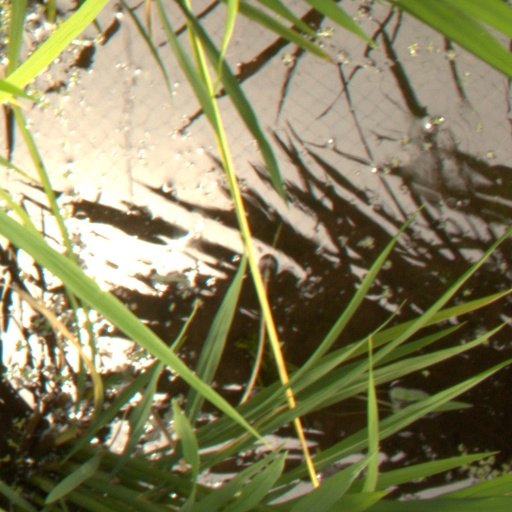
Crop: rice